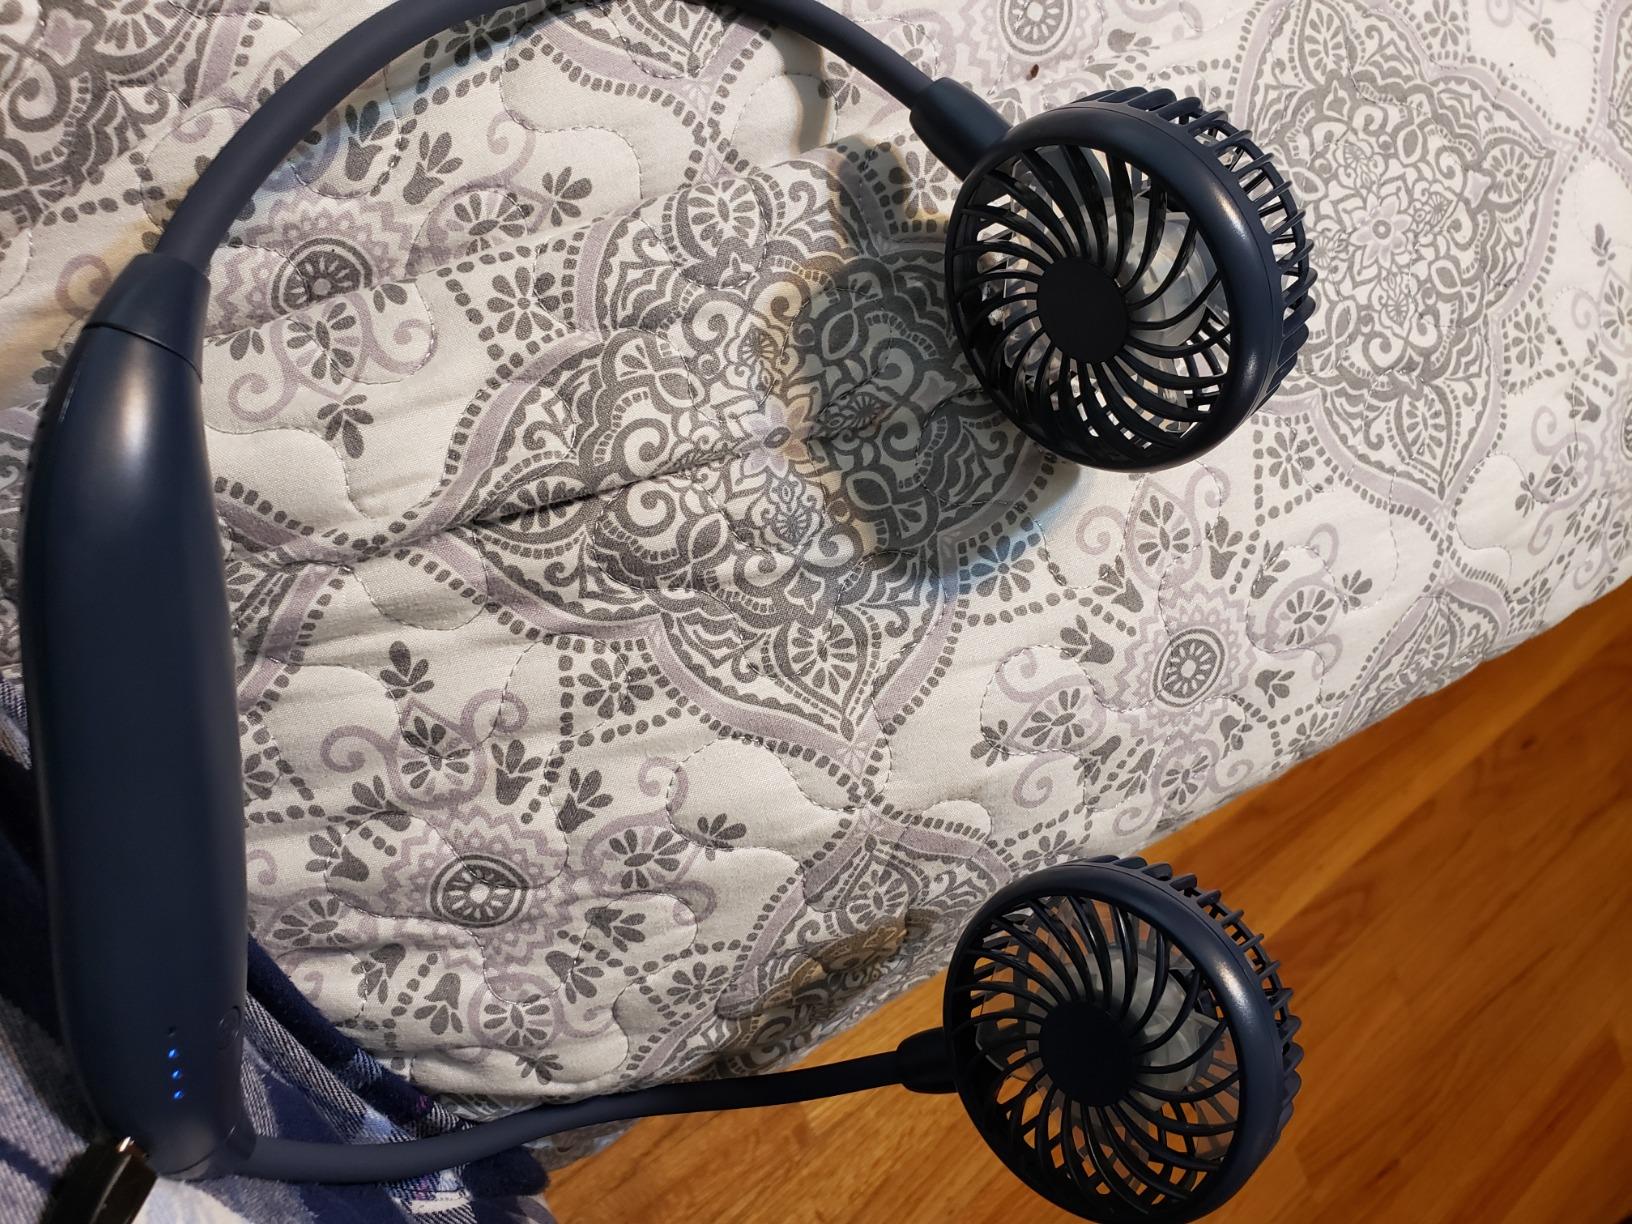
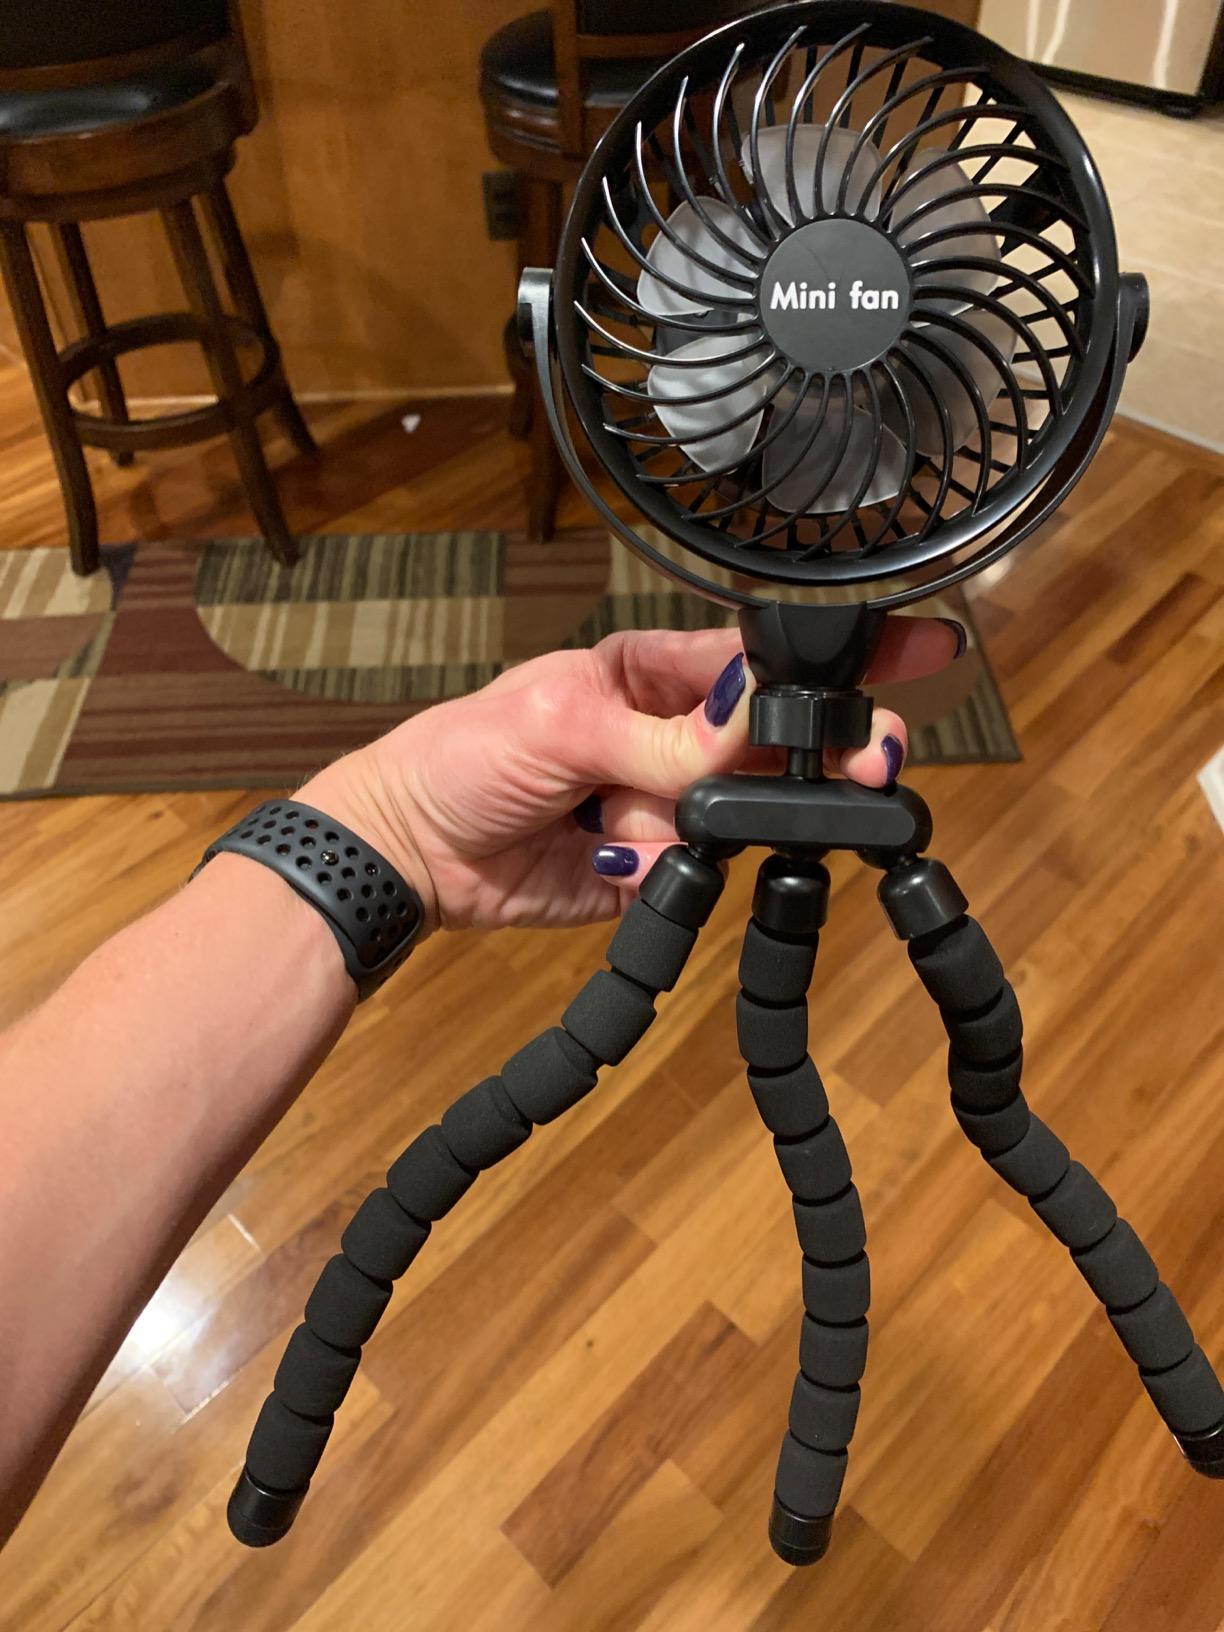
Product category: fan
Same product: no